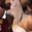
Label: cat